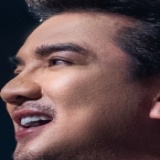
ca sĩ Đàm Vĩnh Hưng